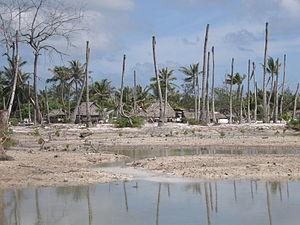
Eita est une petite ville de Tarawa-Sud, la capitale des Kiribati. Elle compte 3388 habitants au recensement de 2015.